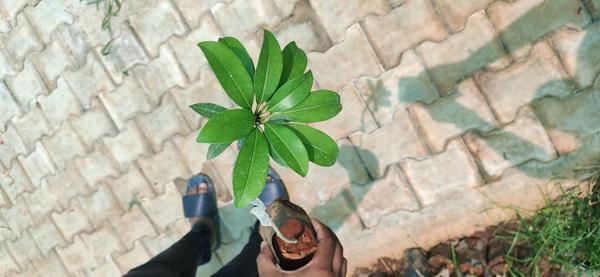
Plant: Sapota